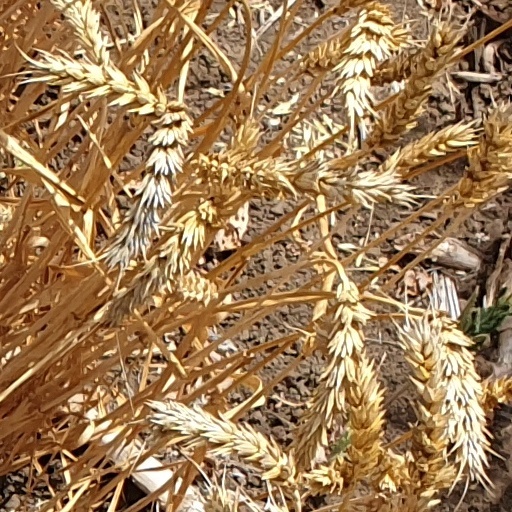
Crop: wheat